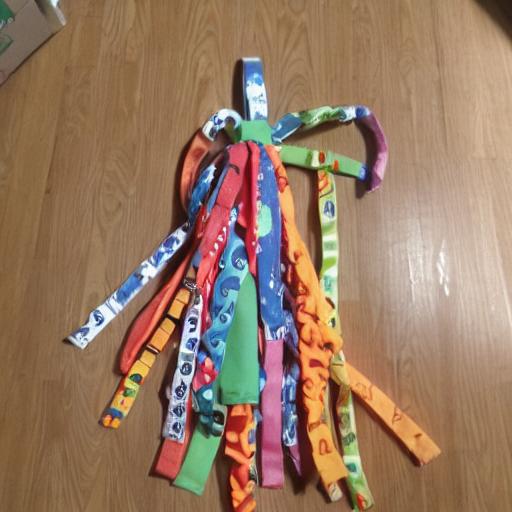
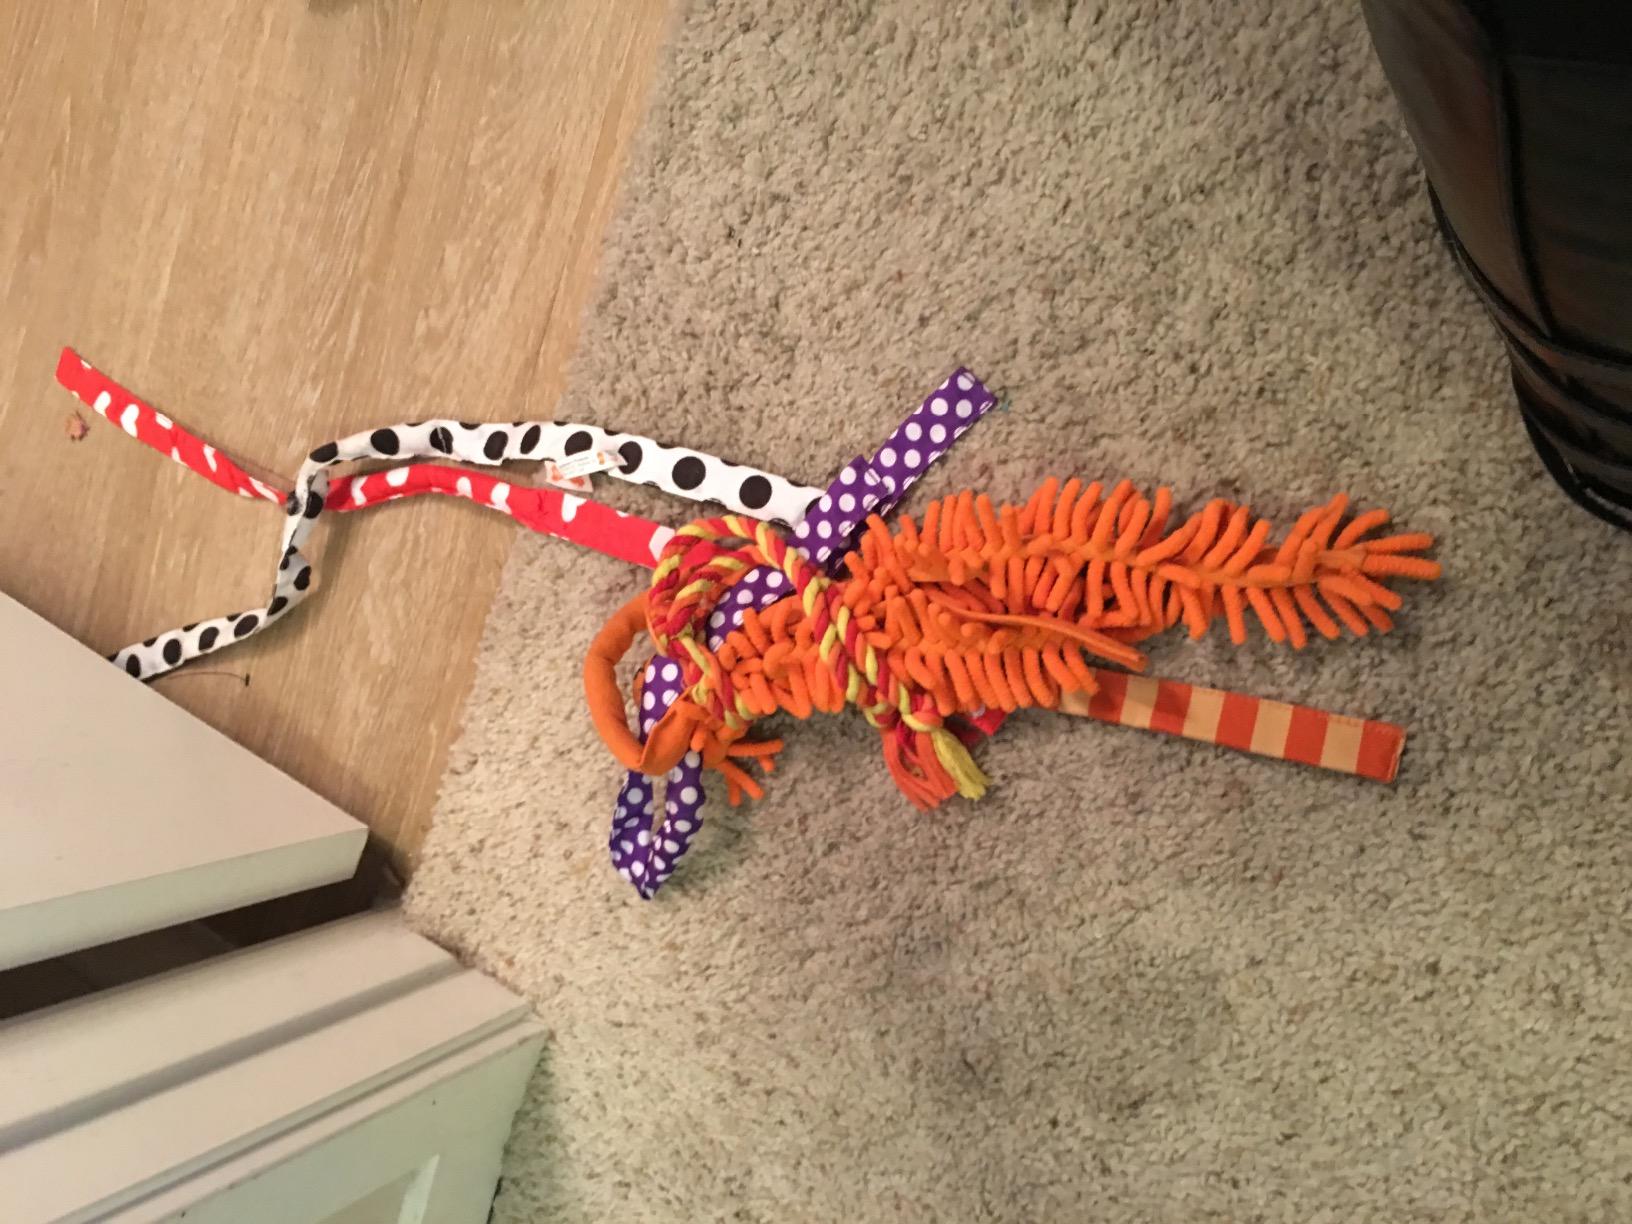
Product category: items_toy
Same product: no